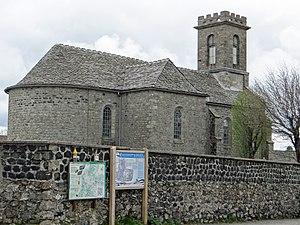
Sagnes-et-Goudoulet - Église Saint-Robert et Sainte-Marguerite - Ensemble